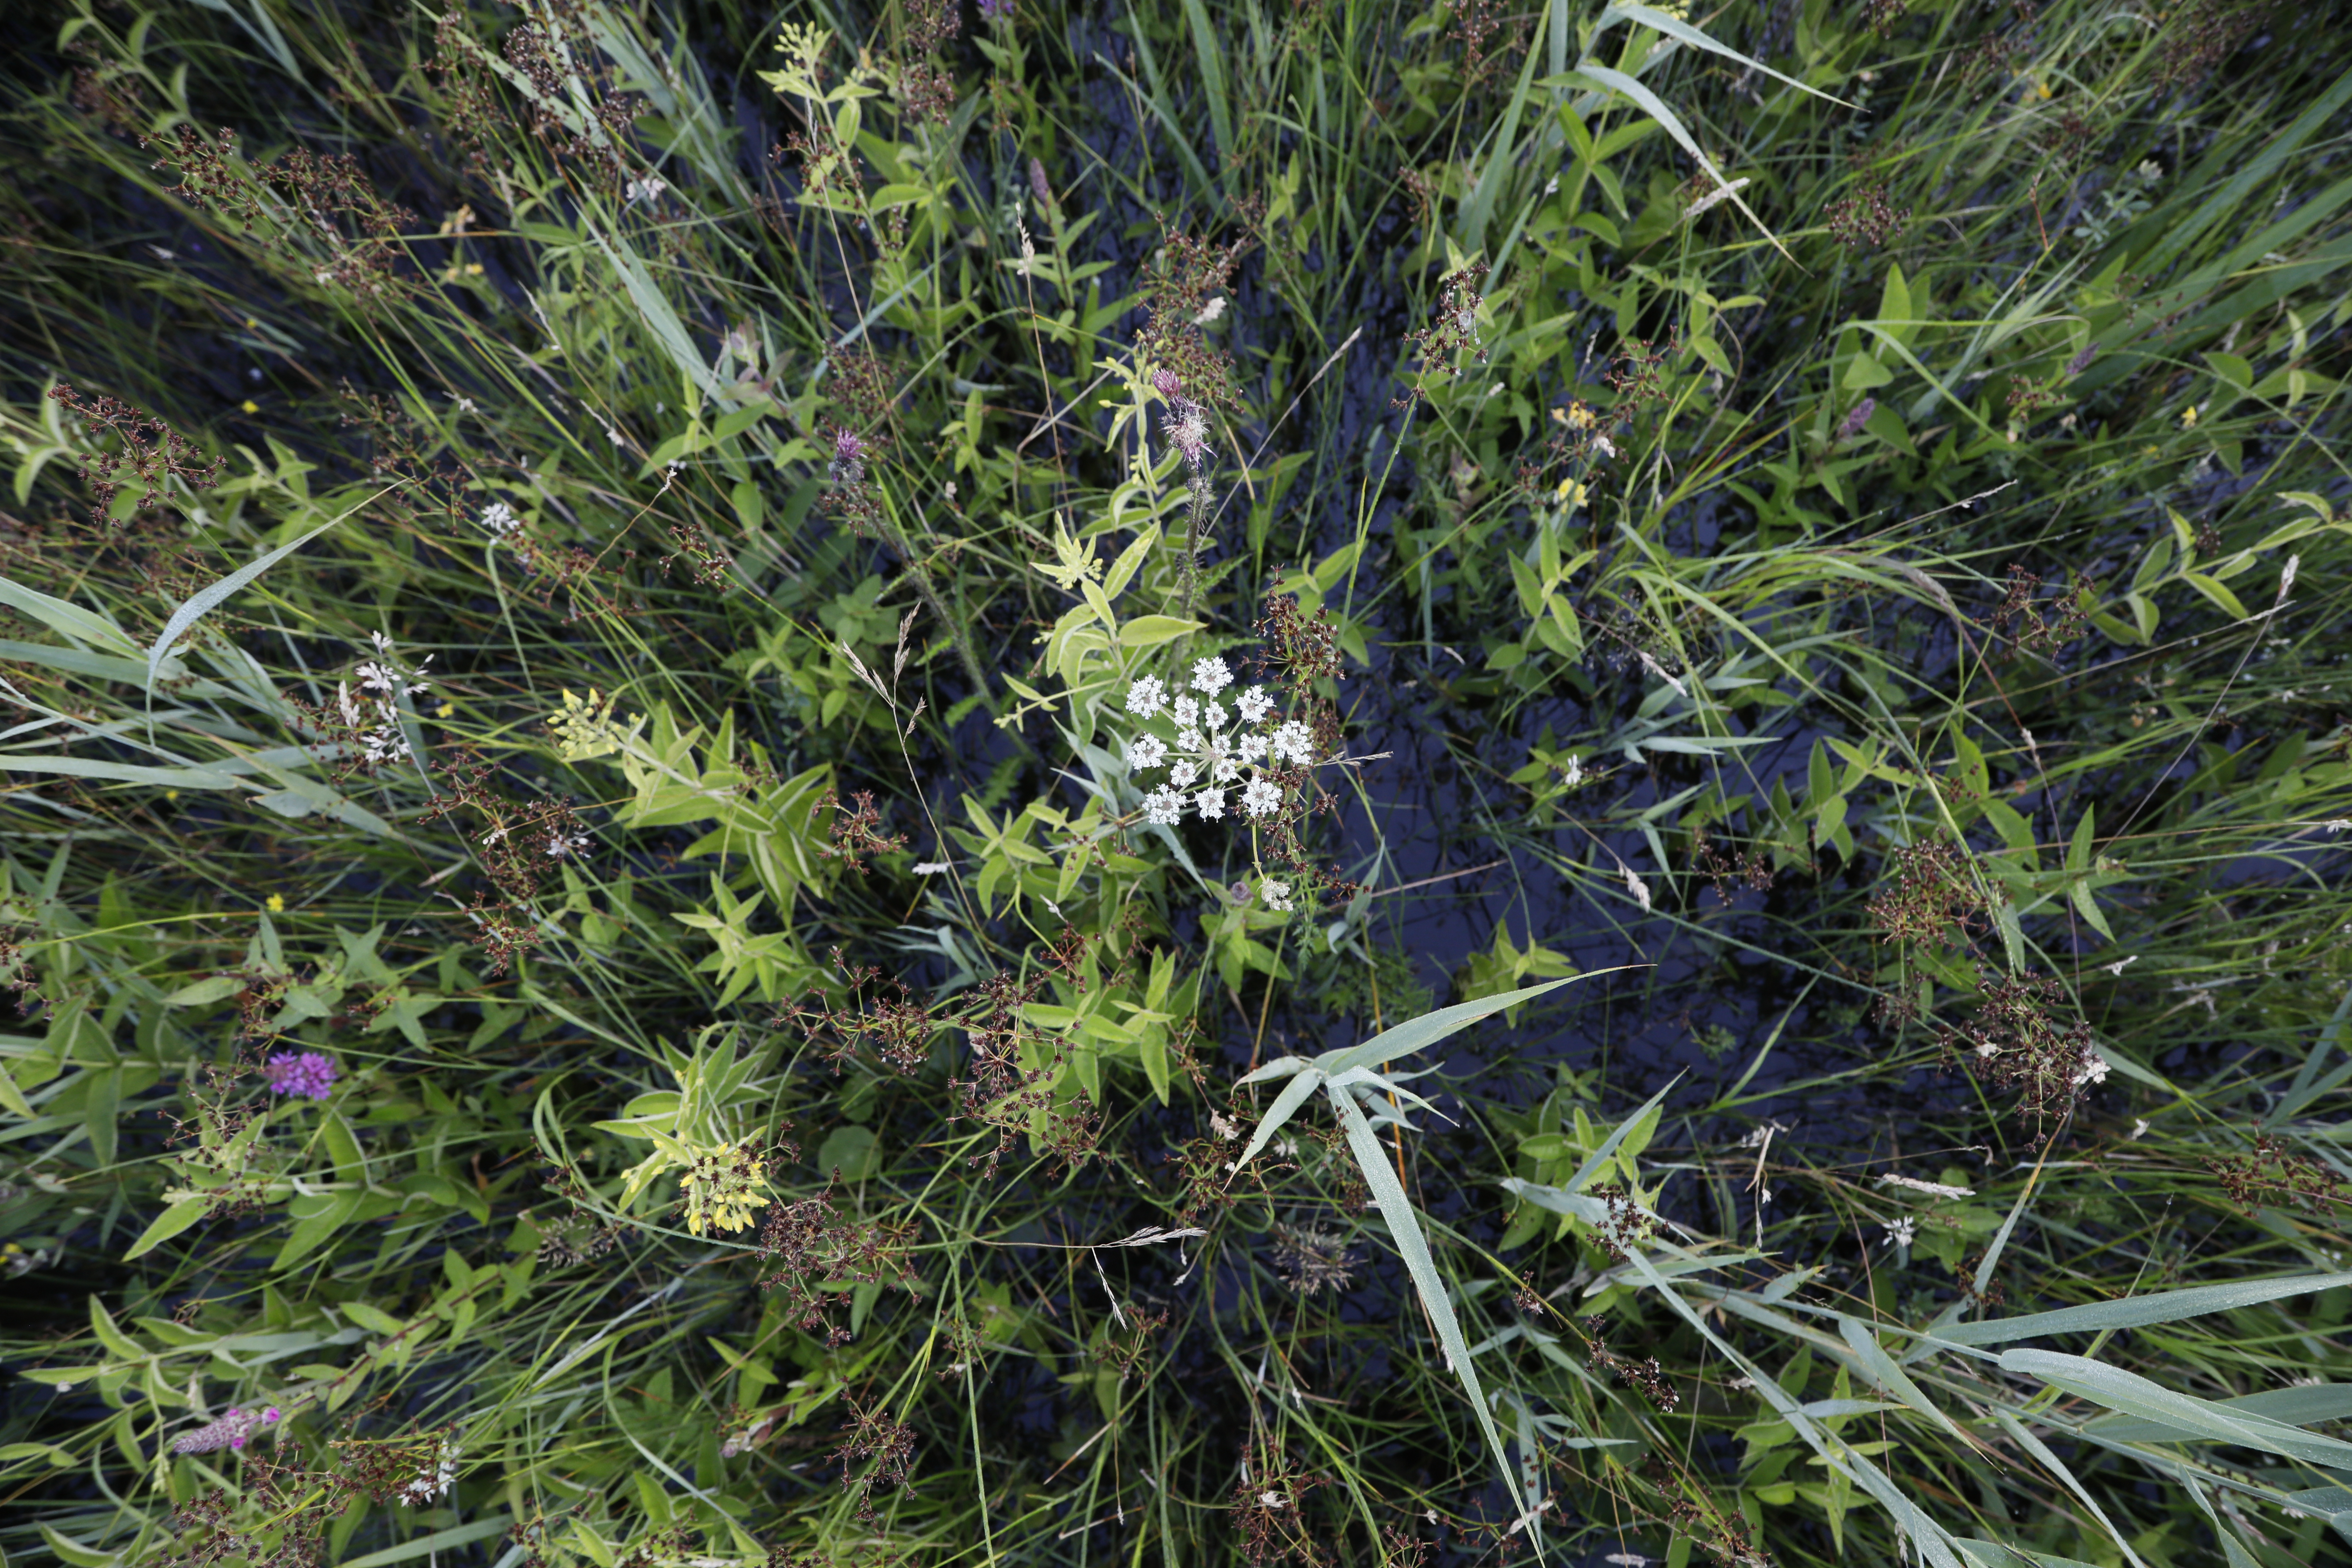
Plant species: Peucedanum palustre, Cirsium palustre